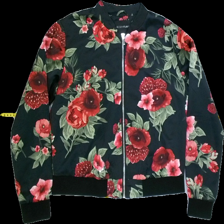
View: front
Type: Jacker
Category: Ladies
Brand: Not Applicable
Colors: Multicolor, Black, Green, Pink, Red, White
Material: 98%polyester 2%elastane
Pattern: Floral print
Cut: Regular
Size: 40
Season: All
Trend: No trend
Stains: No
Price range: <50
Recommended usage: Export